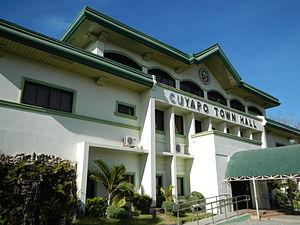
Cuyapo est une localité de la province de Nueva Ecija, aux Philippines. En 2015, elle compte 65 039 habitants.